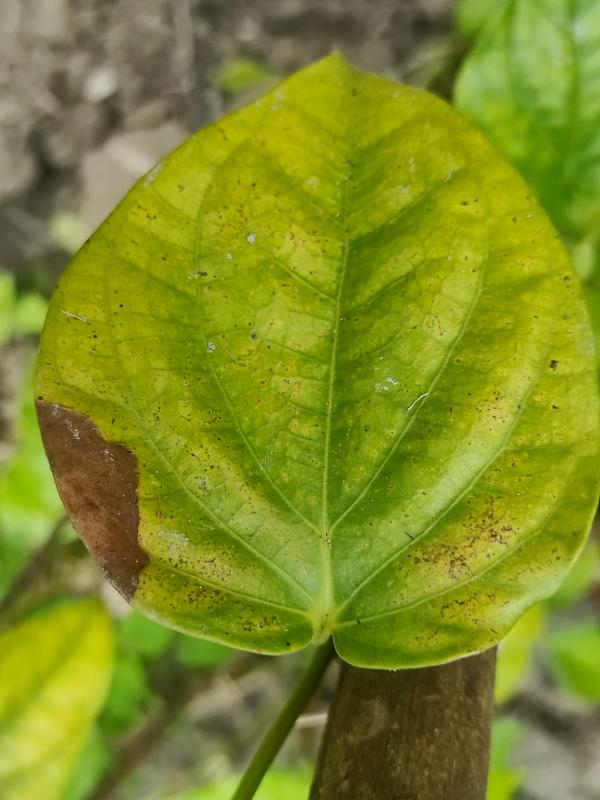
Label: Fungal_Brown_Spot_Disease